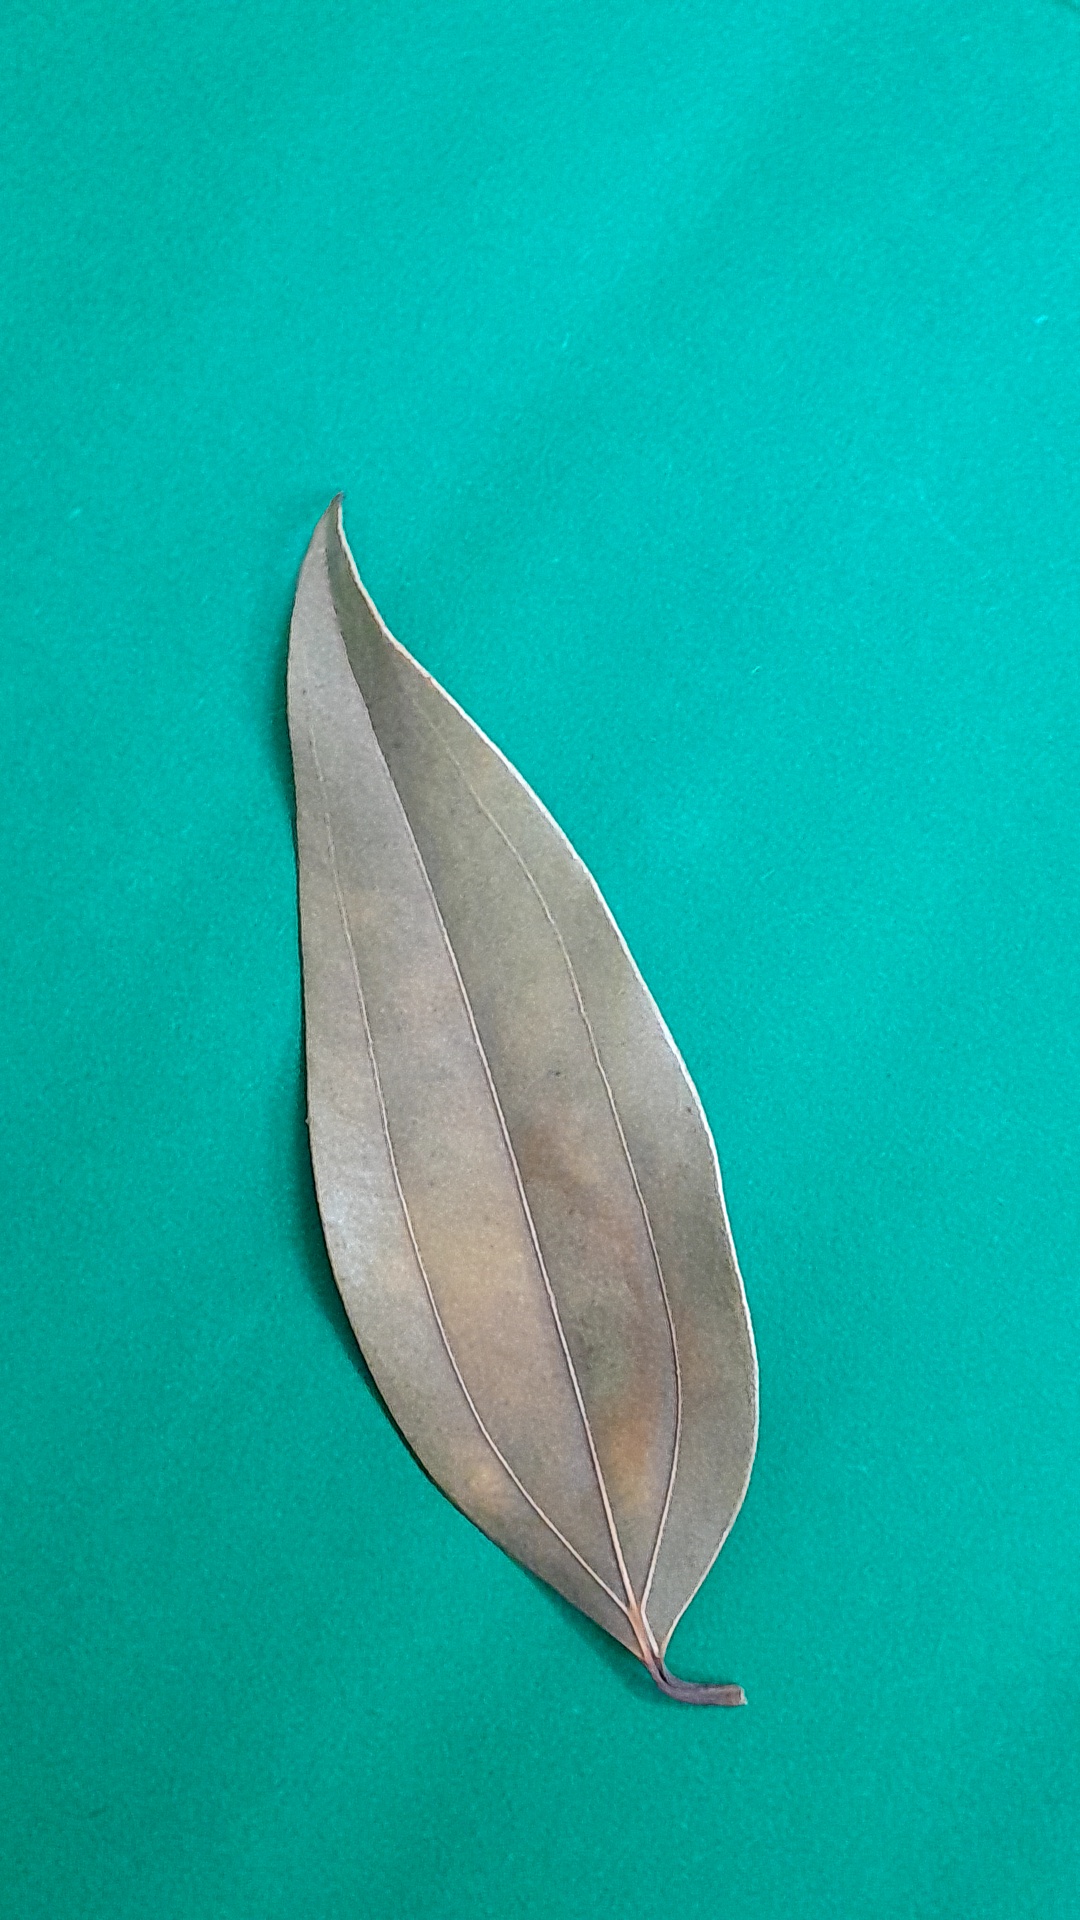
Label: Dry Leaf